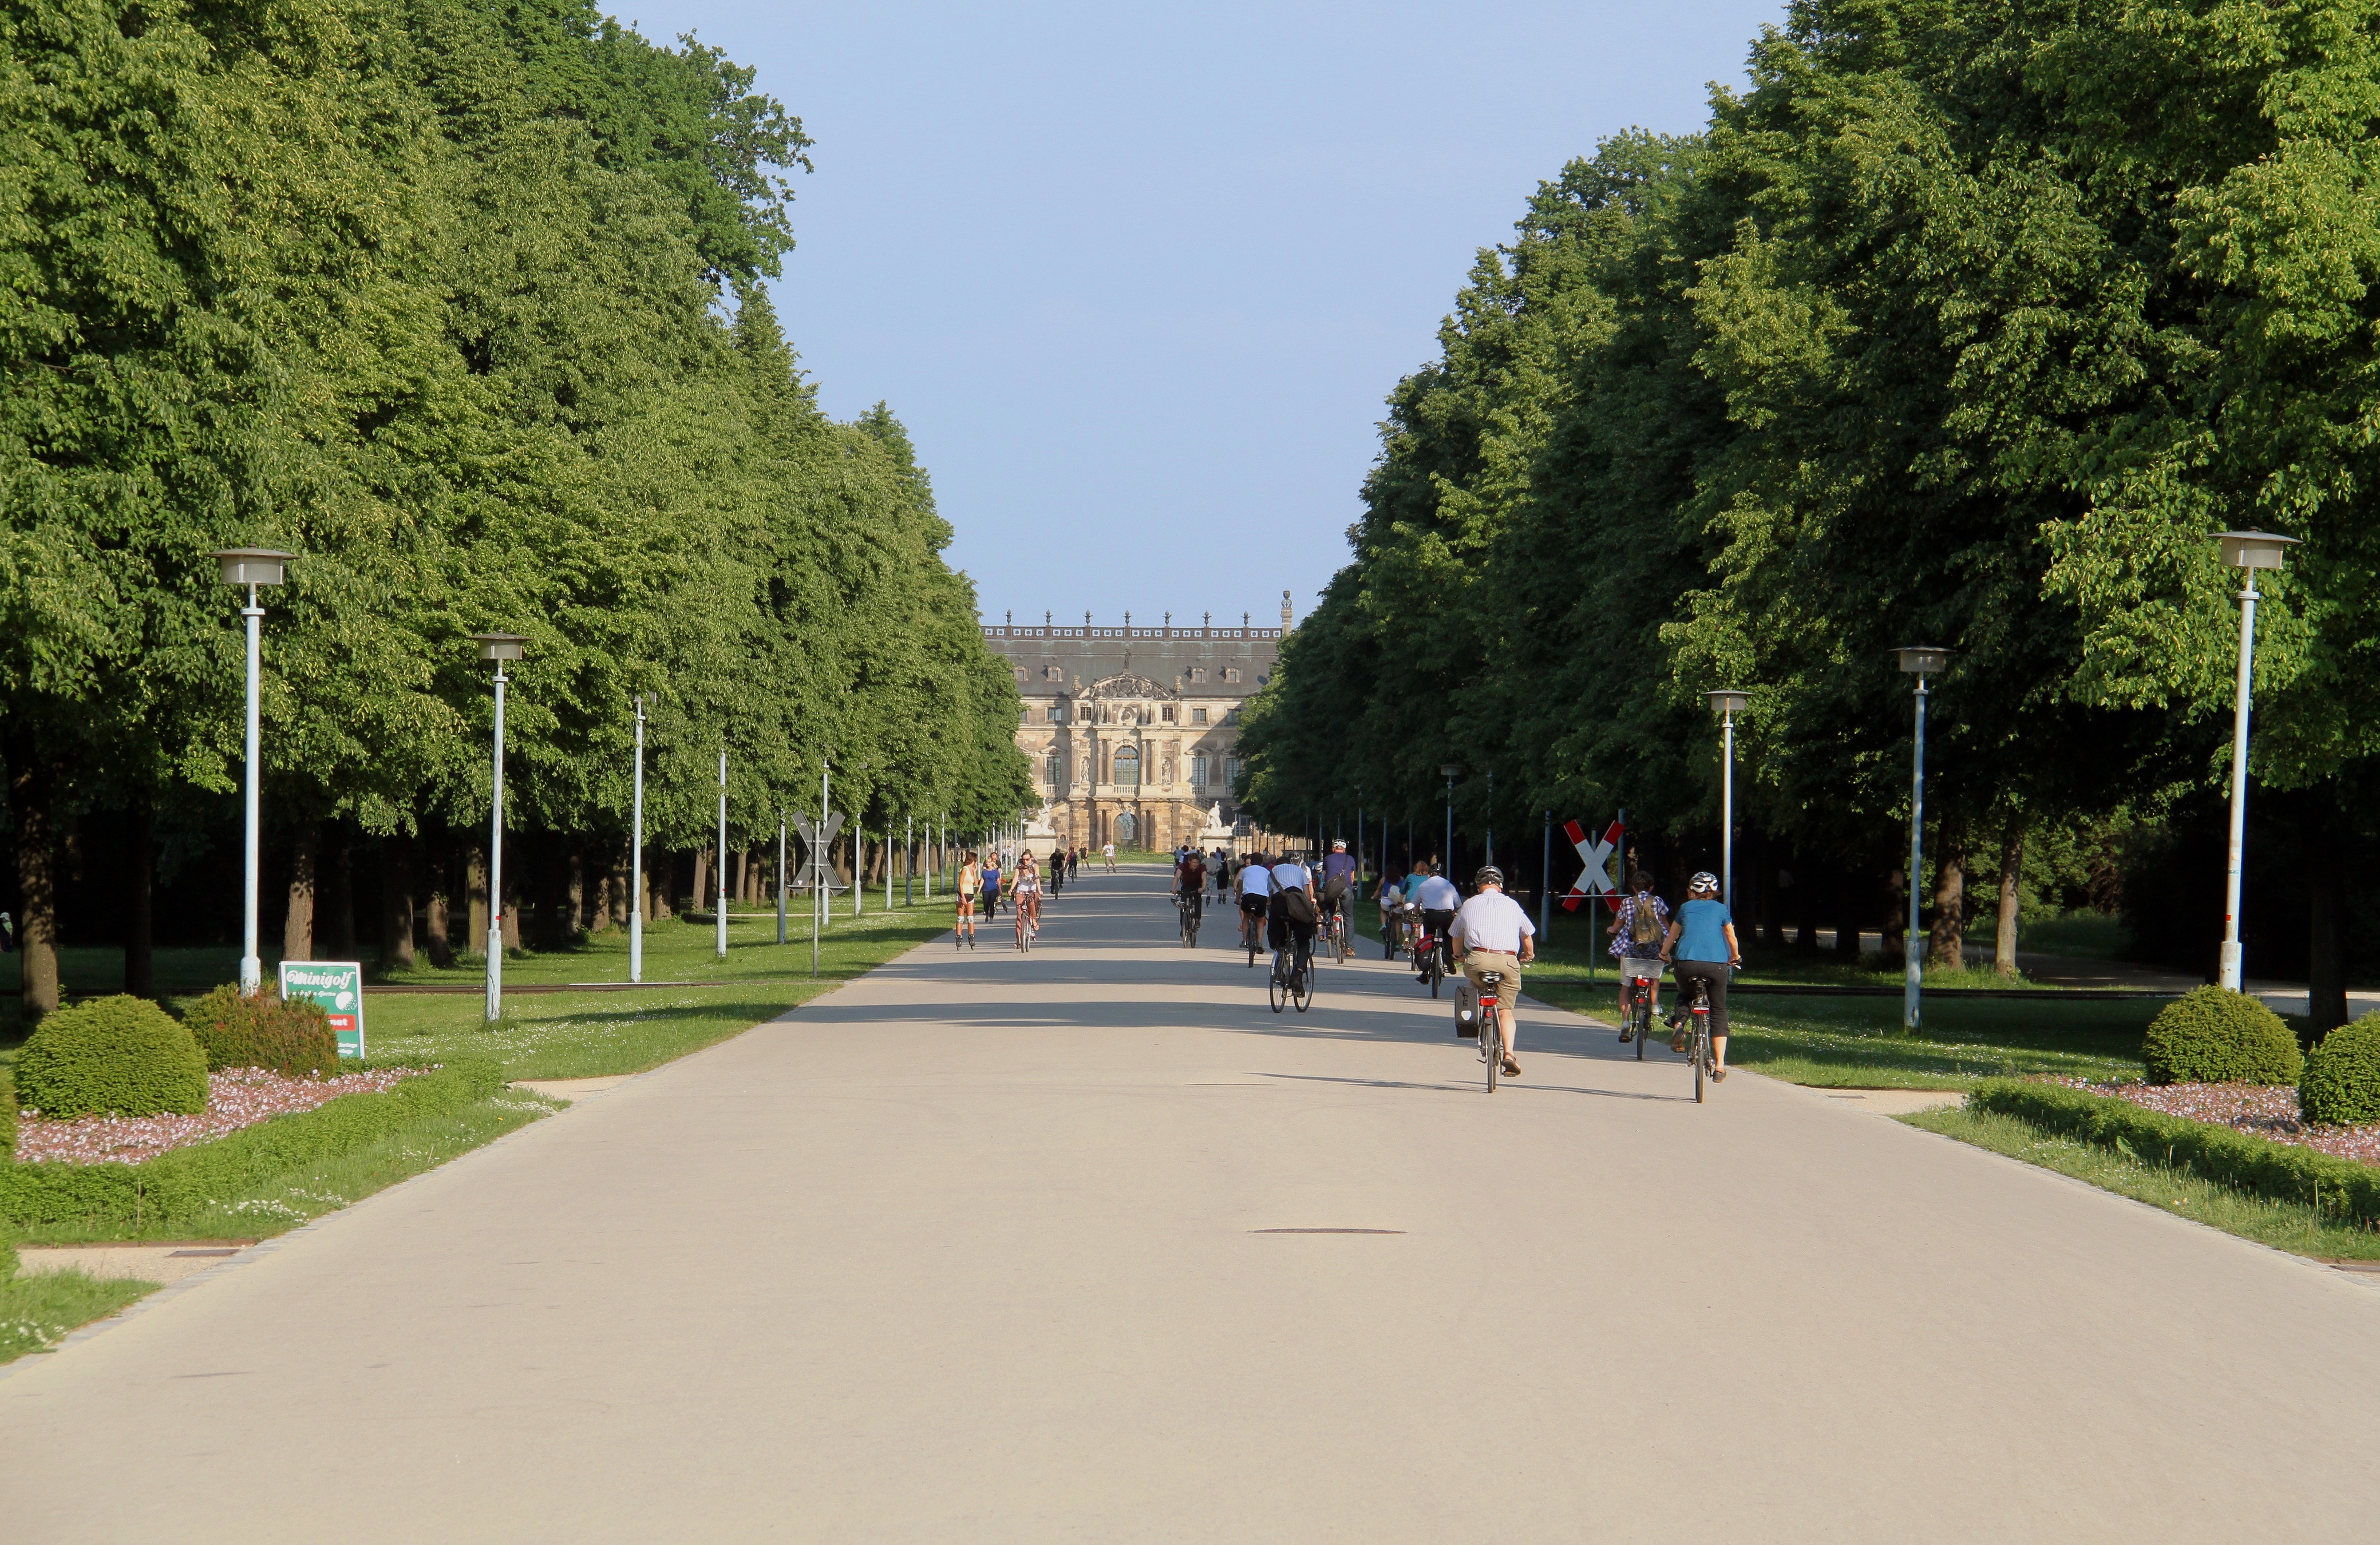
tree, nature, architecture, people, sky, palace, city, urban, walkway, summer, spring, plaza, park, waterway, trees, outside, clouds, buildings, germany, town square, estate, dresden, cities, neighbourhood, residential area